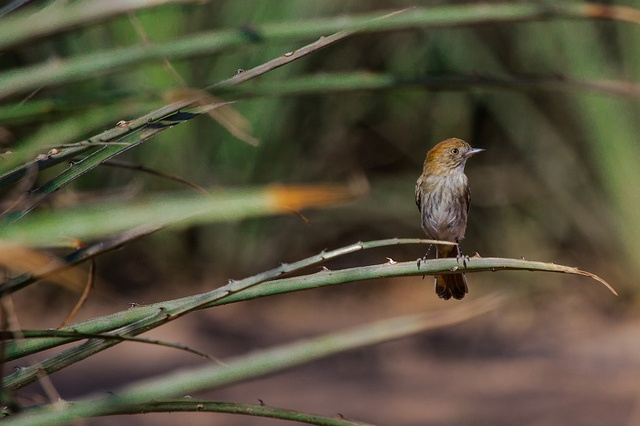
A small bird perched on the branch of a tree.
A small bird sitting on a thin green reed.
a brown white and yellow bird is sitting on a plant
A bird perches on a bush's tendril delicately
A small bird sitting on the thorny branch of a bush